Áurea Cruz

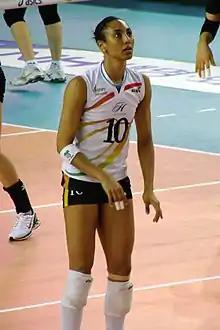

Áurea Esther "Aury" Cruz Dalmau (born January 10, 1982) is an indoor and beach volleyball player from Puerto Rico who currently plays for the Orlando Valkyries of the Pro Volleyball Federation. She is best known for competing for the Puerto Rico national team at the 2008 Olympic Qualification Tournament in Japan, where she was named Best Server at the event.